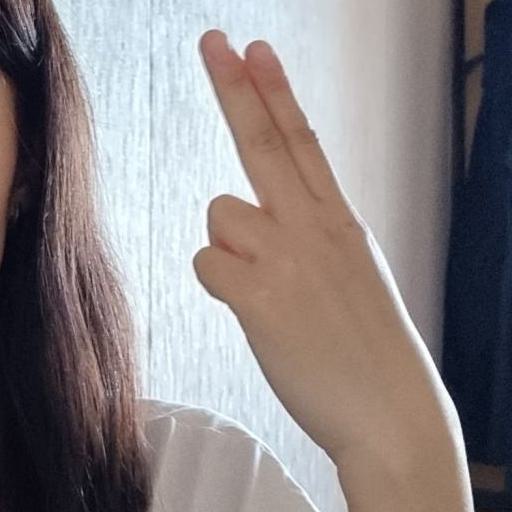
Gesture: two_up_inverted